Likhoslavl

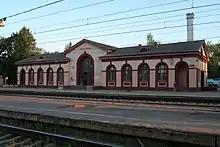
Likhoslavl railway station

Likhoslavl has a railway station on the railway connecting Moscow and St. Petersburg. Another railway branches west and heads to Torzhok and further to Ostashkov and Rzhev.